Somewhere (film)

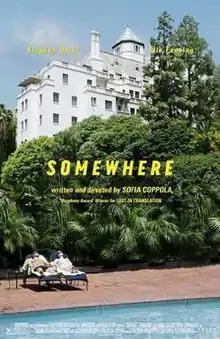
Theatrical release poster

Somewhere is a 2010 drama film written and directed by Sofia Coppola. The film follows Johnny Marco (played by Stephen Dorff), a newly famous actor, as he recuperates from a minor injury at the Chateau Marmont, a well-known Hollywood retreat. Despite money, fame and professional success, Marco is trapped in an existential crisis and has an emotionally empty daily life. When his ex-wife suffers an unexplained breakdown and goes away, she leaves Cleo (Elle Fanning), their 11-year-old daughter, in his care. They spend time together and her presence helps Marco mature and accept adult responsibility. The film explores boredom among Hollywood stars, the father–daughter relationship and offers an oblique comedy of show business, particularly Hollywood filmmaking and the life of a "star".